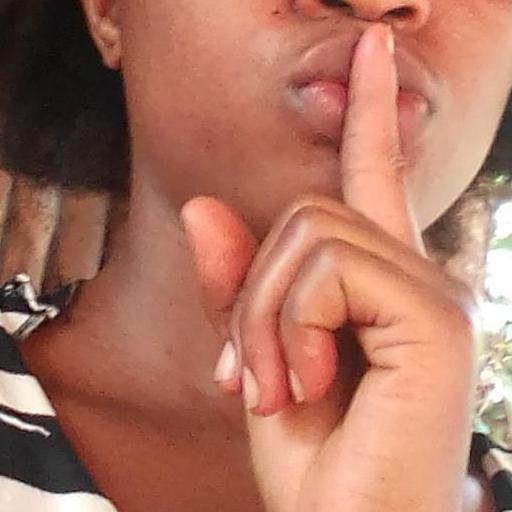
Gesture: mute